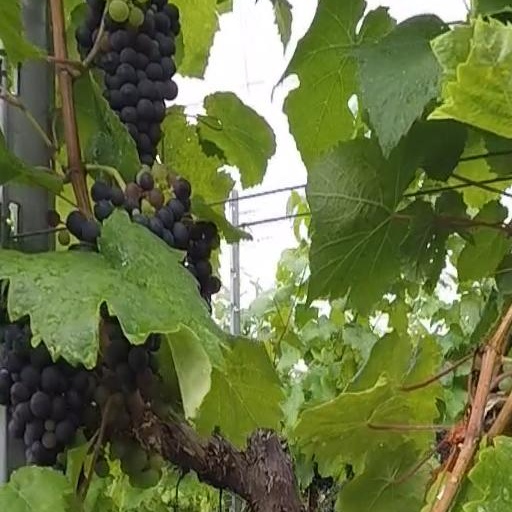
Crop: grape